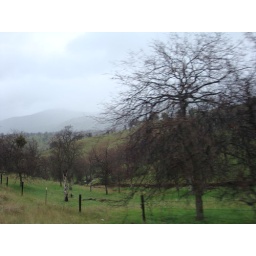
Misty clouds and sun hover over trees